Burwood Park

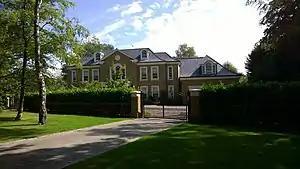
Gated neo-Georgian house in Burwood Park with private road association-managed verges and roads.

Burwood Park is a historic private estate located in Hersham, Surrey, England. Spanning six miles of road, Burwood Park is situated in a former deer park that belonged to Henry VIII. The 360 acre estate is known both for its extensive wildlife — more than 150 species of birds and mammals have been recorded in the woods and parkland around its lakes and communal areas —.as well as the high level of security and privacy provided to its residents; it is one of the few remaining residential areas in the United Kingdom never to have been filmed by Google Streetview.